Lakeland Linder International Airport

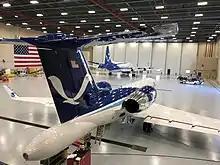
NOAA 42 and NOAA 49 inside NOAA's AOC at LAL

LAL is host to Central Florida Aerospace Academy, a public high school with over 250 students. The academy, part of the Polk County Public Schools, maintains four tracks that students can follow throughout their high school career, including A&P, Aerospace, Avionics, and Engineering.